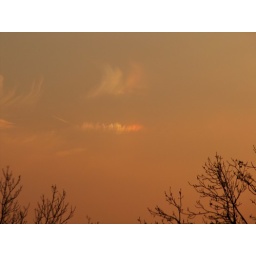
parhelion in orange sky